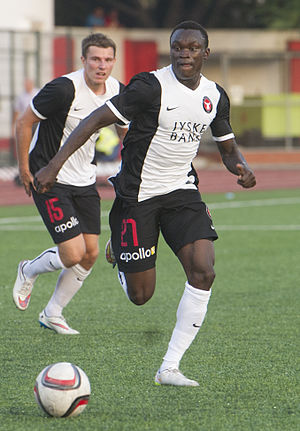
Pione Sisto
Pione Sisto i 2015
Pione Sisto Ifolo Emirmija er en dansk fodboldspiller af sydsudanesisk afstamning, der spiller for spanske Celta Vigo, hvortil han kom fra FC Midtjylland i sommeren 2016. I december 2014 blev Pione Sisto dansk statsborger.Han scorede sit første landsholdsmål d. 22/3 2018.